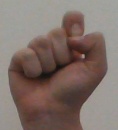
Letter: fa